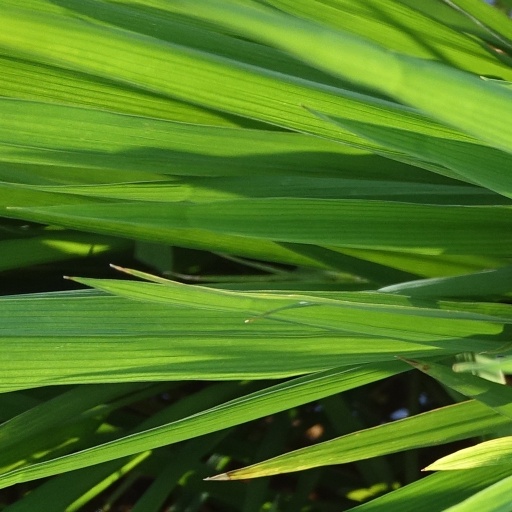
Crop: rice